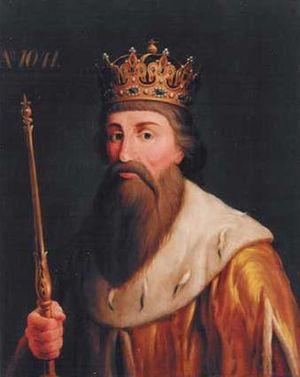
Le royaume de Pologne est dirigé alternativement par des ducs et des rois de 960 à 1320, puis uniquement par des rois jusqu'à sa disparition comme royaume indépendant en 1795.